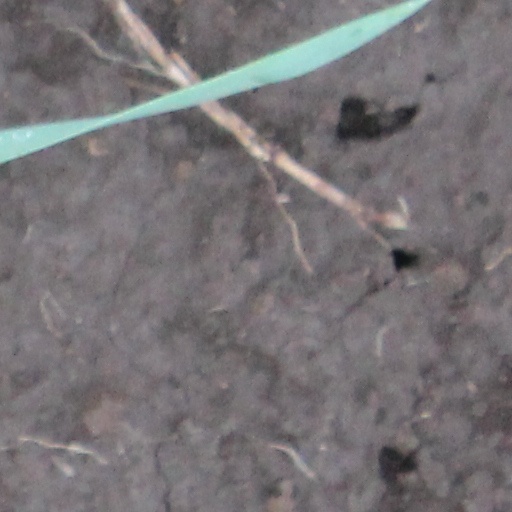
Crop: wheat